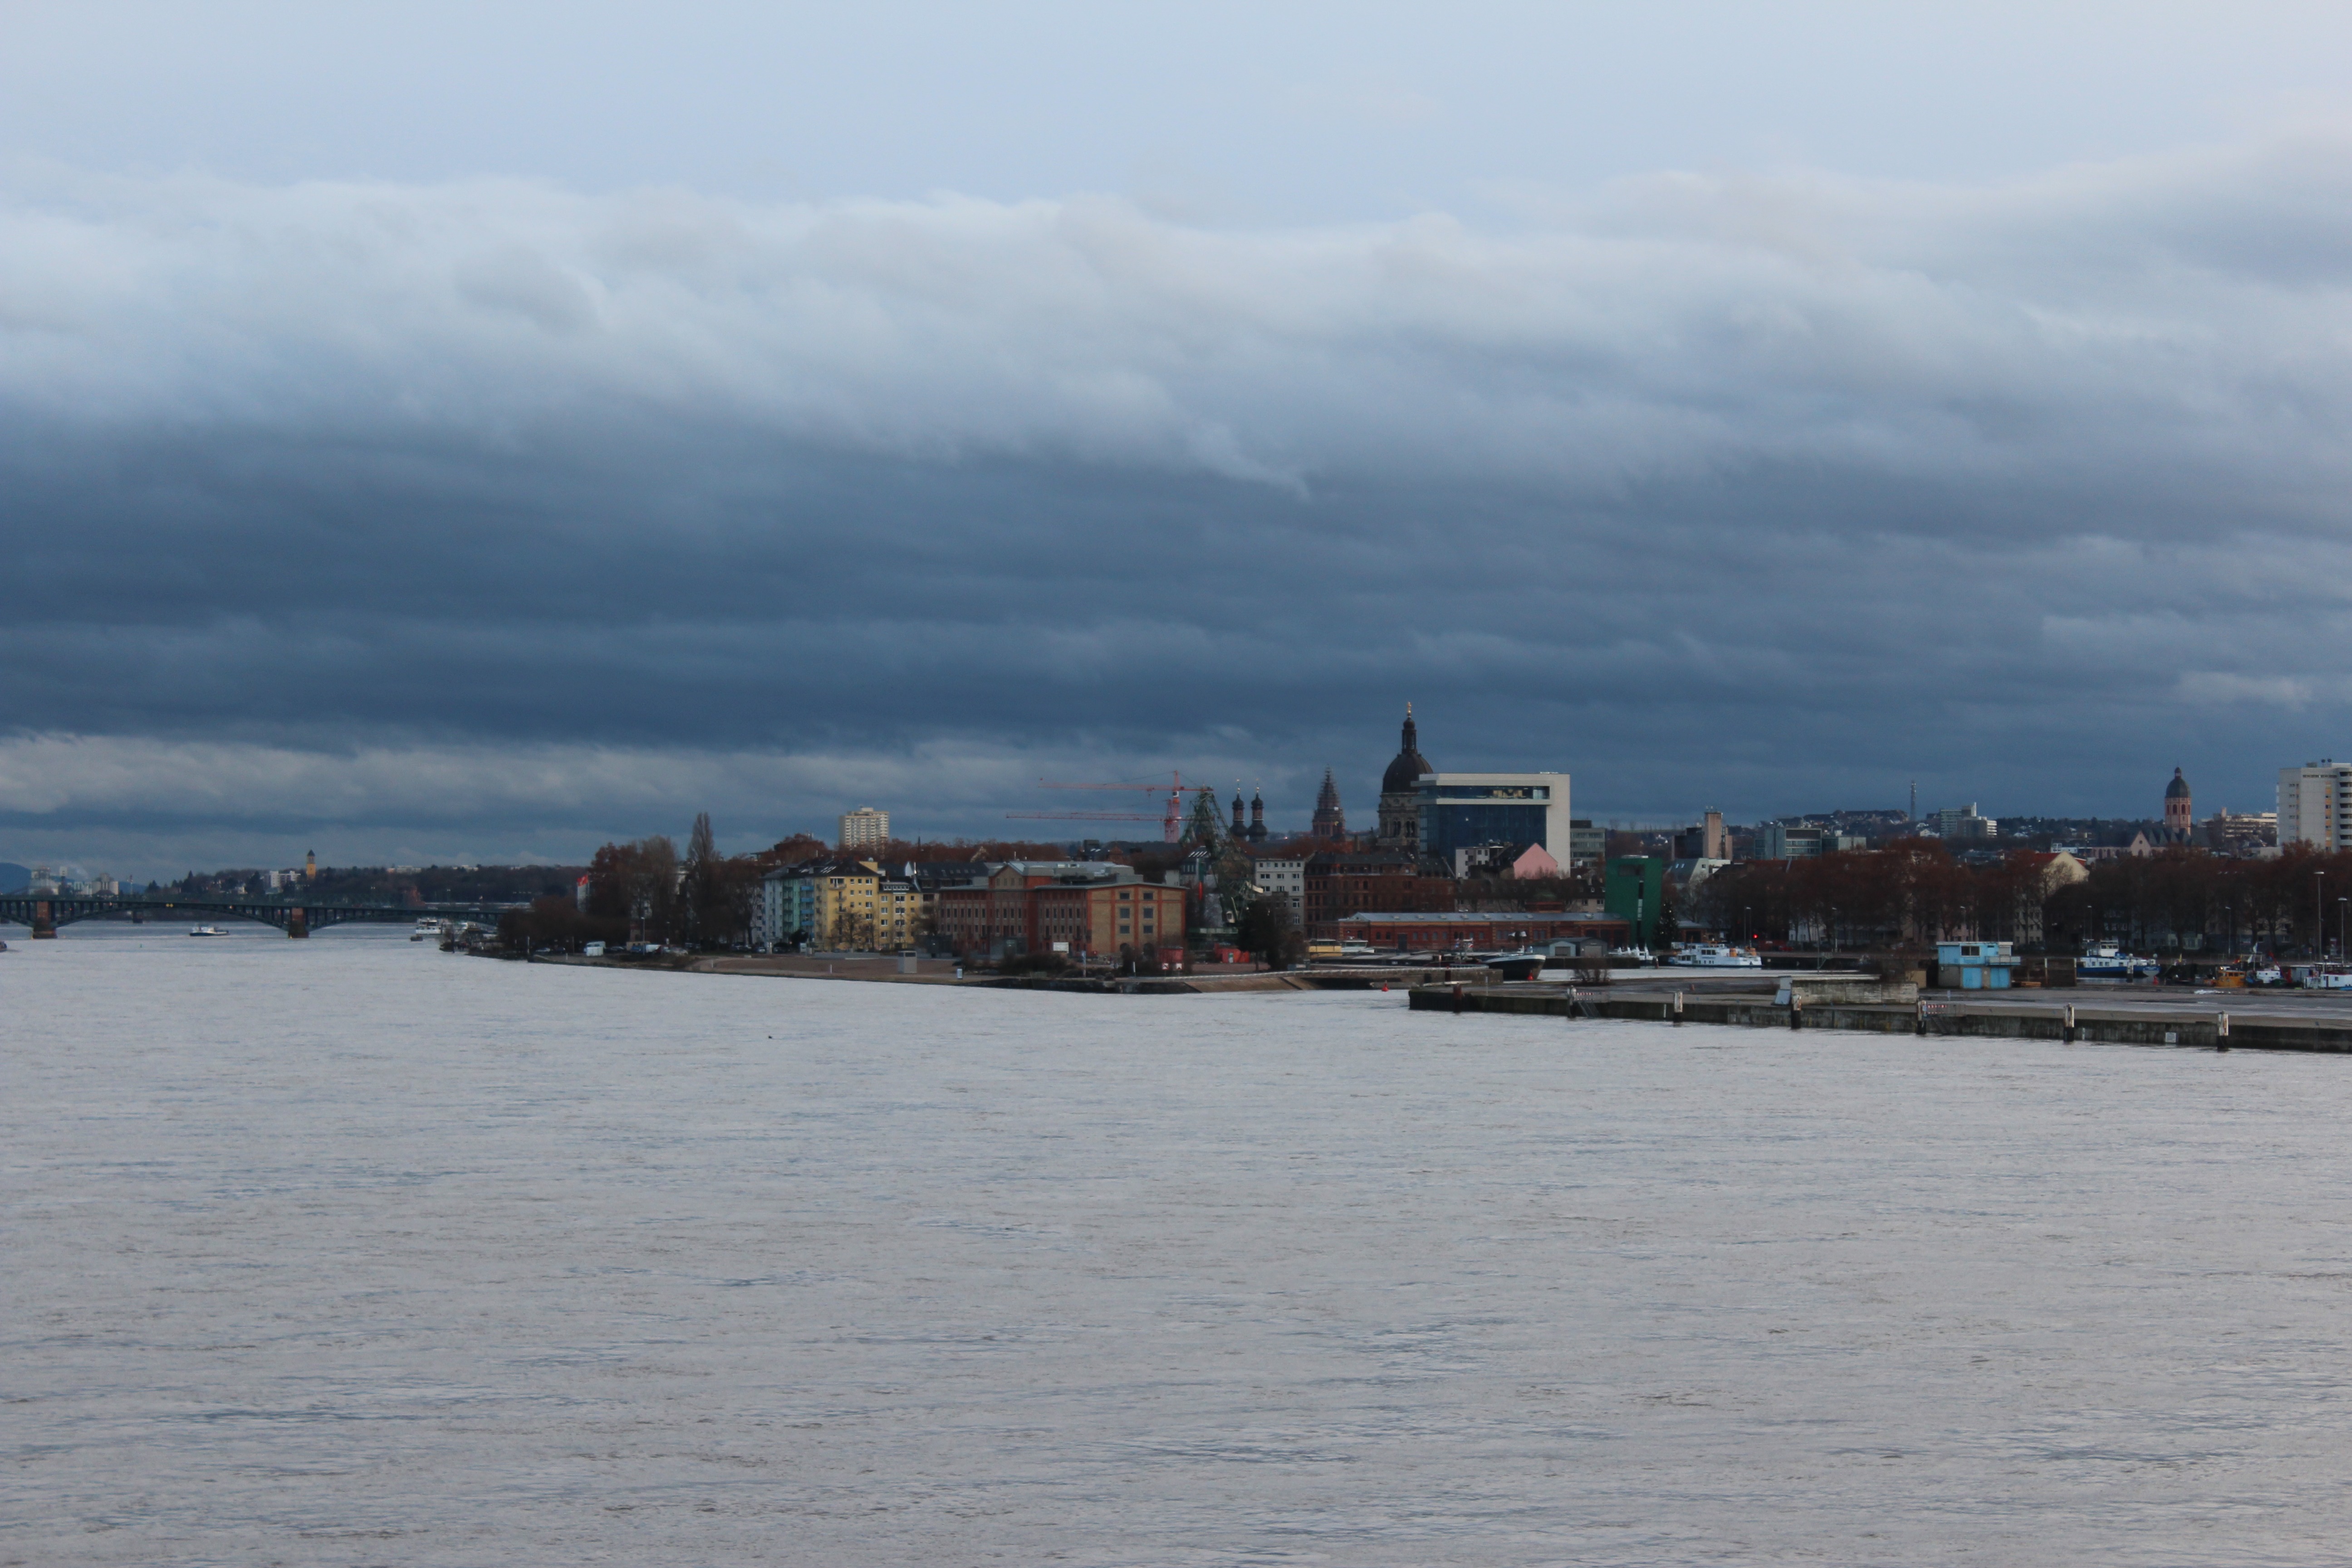
sea, coast, water, ocean, horizon, snow, winter, cloud, sky, boat, skyline, morning, shore, river, cityscape, ice, vehicle, weather, bay, harbor, waterway, body of water, ferry, clouds, rhine, mainz, clouded sky, high water